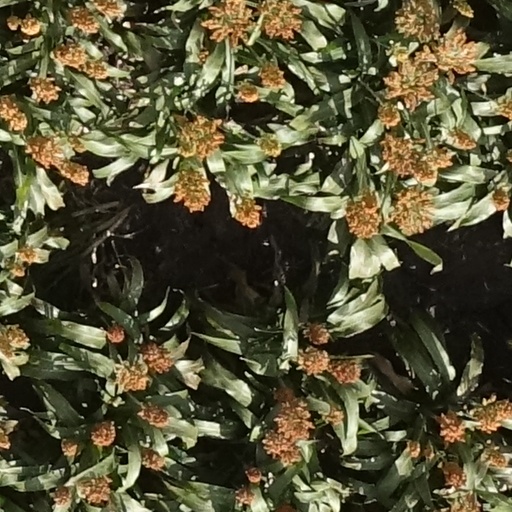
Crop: sorghum